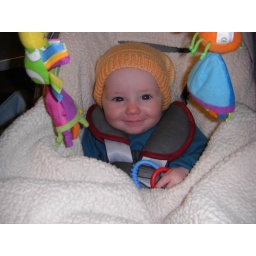
Thora smiling in her car seat